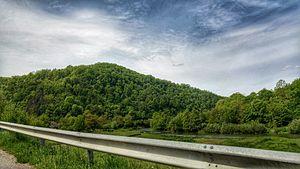
Le Crișul Negru est une rivière principalement roumaine située dans le nord-ouest du pays, en Transylvanie, dans le județ de Bihor et dans celui d'Arad avant de couler en Hongrie à travers le comitat de Békés et de former le Körös après son union avec le Crișul Alb. Elle prend sa source dans les montagnes Apuseni. Elle tient son nom du latin Crisola.